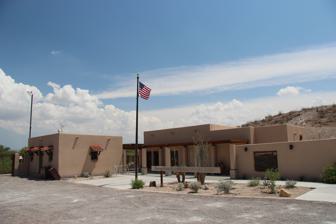
Building: Boquillas Port of Entry
Country: United States of America
Year built: 2013
Boquillas Port of Entry Location Country United States Location Big Bend National Park , Big Bend, Texas 79834 Coordinates 29°11′24″N 102°56′48″W / 29.190093°N 102.946545°W / 29.190093; -102.946545 Details Opened 2013 Phone None Hours 9:00 AM-6:00 PM Exit Port Boquillas del Carmen, Coahuila Statistics 2020 Cars 0 2020 Trucks 0 2020  Pedestrians 8,319 The Boquillas Port of Entry is a port of entry into the United States from the town of Boquillas del Carmen , Coahuila, Mexico, into Big Bend National Park , West Texas. Having opened in April 2013, the port of entry that is unstaffed by Customs and Border Protection agents, but at least one National Park Service employee is present while the port of entry is open.  Persons entering from Mexico must report to the video inspection kiosks , while crossing of the Rio Grande may be accomplished by foot, rowboat or burro. Previously, the port of entry had been an informal border crossing for several decades, but was closed in May 2002. It is the only unstaffed legal border crossing on the Mexico–United States border and one of five pedestrian-only border crossings in the United States. Others include the Nogales-Morley Gate Port of Entry , the Cross Border Xpress at Tijuana International Airport , the PedWest component of the San Ysidro Port of Entry , and Goat Haunt in Glacier National Park The official crossing location looking into Mexico from the United States History The Boquillas Port of Entry existed for decades as an informal and unenforced crossing point between Mexico and Texas, used by people from both countries. References